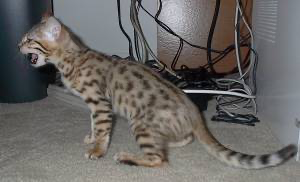
Animal: cat
Breed: Bengal